Fernando de Mompox y Zayas

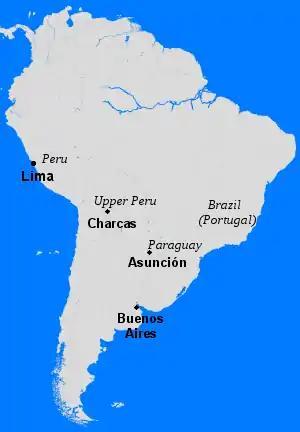
South America during the Revolt of the Comuneros; Mompox was imprisoned in Lima, made his way to Asunción, was imprisoned briefly again in Buenos Aires, and escaped to Brazil.

Fernando de Mompox y Zayas ( 1730–1731) (alternatively spelled "de Mómpo y Zayas", without an x) was a leader in the Revolt of the Comuneros of Paraguay. His presence in Paraguay in 1730–1731 was short but influential; despite being an outsider, he quickly became the most influential man in the region in only 6 months. He was a fiery orator who provided an ideological backing for the actions of the rebel comuneros that took over the province from 1731 to 1735.